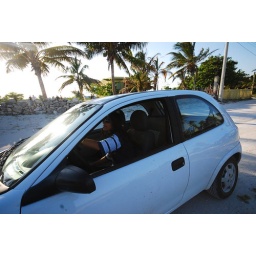
our rental car fighting its way over the dirt trail that is the main street in xcalak.